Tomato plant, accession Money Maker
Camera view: horizontal (90 deg, fisheye); turntable rotation: 30 degrees
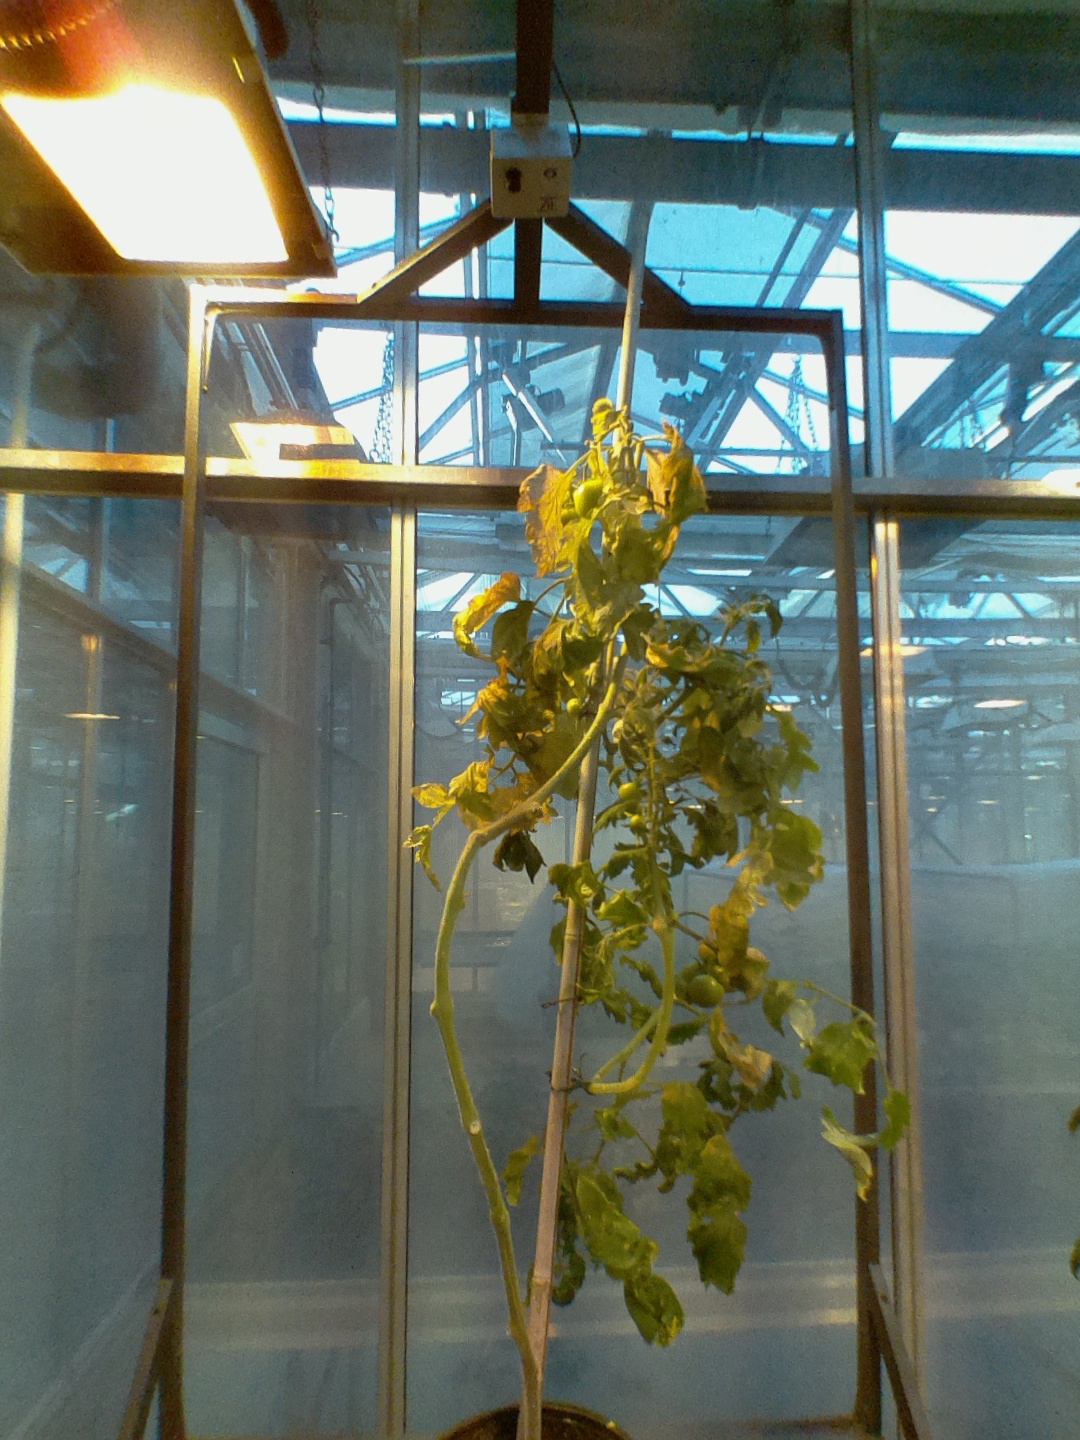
BBCH growth stage 79: 90% -100% of final fruit size